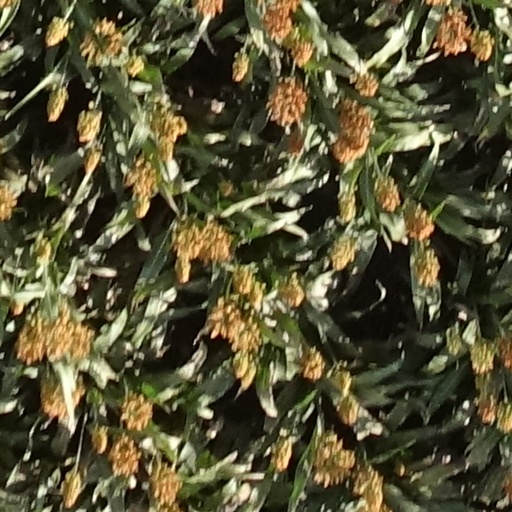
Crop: sorghum